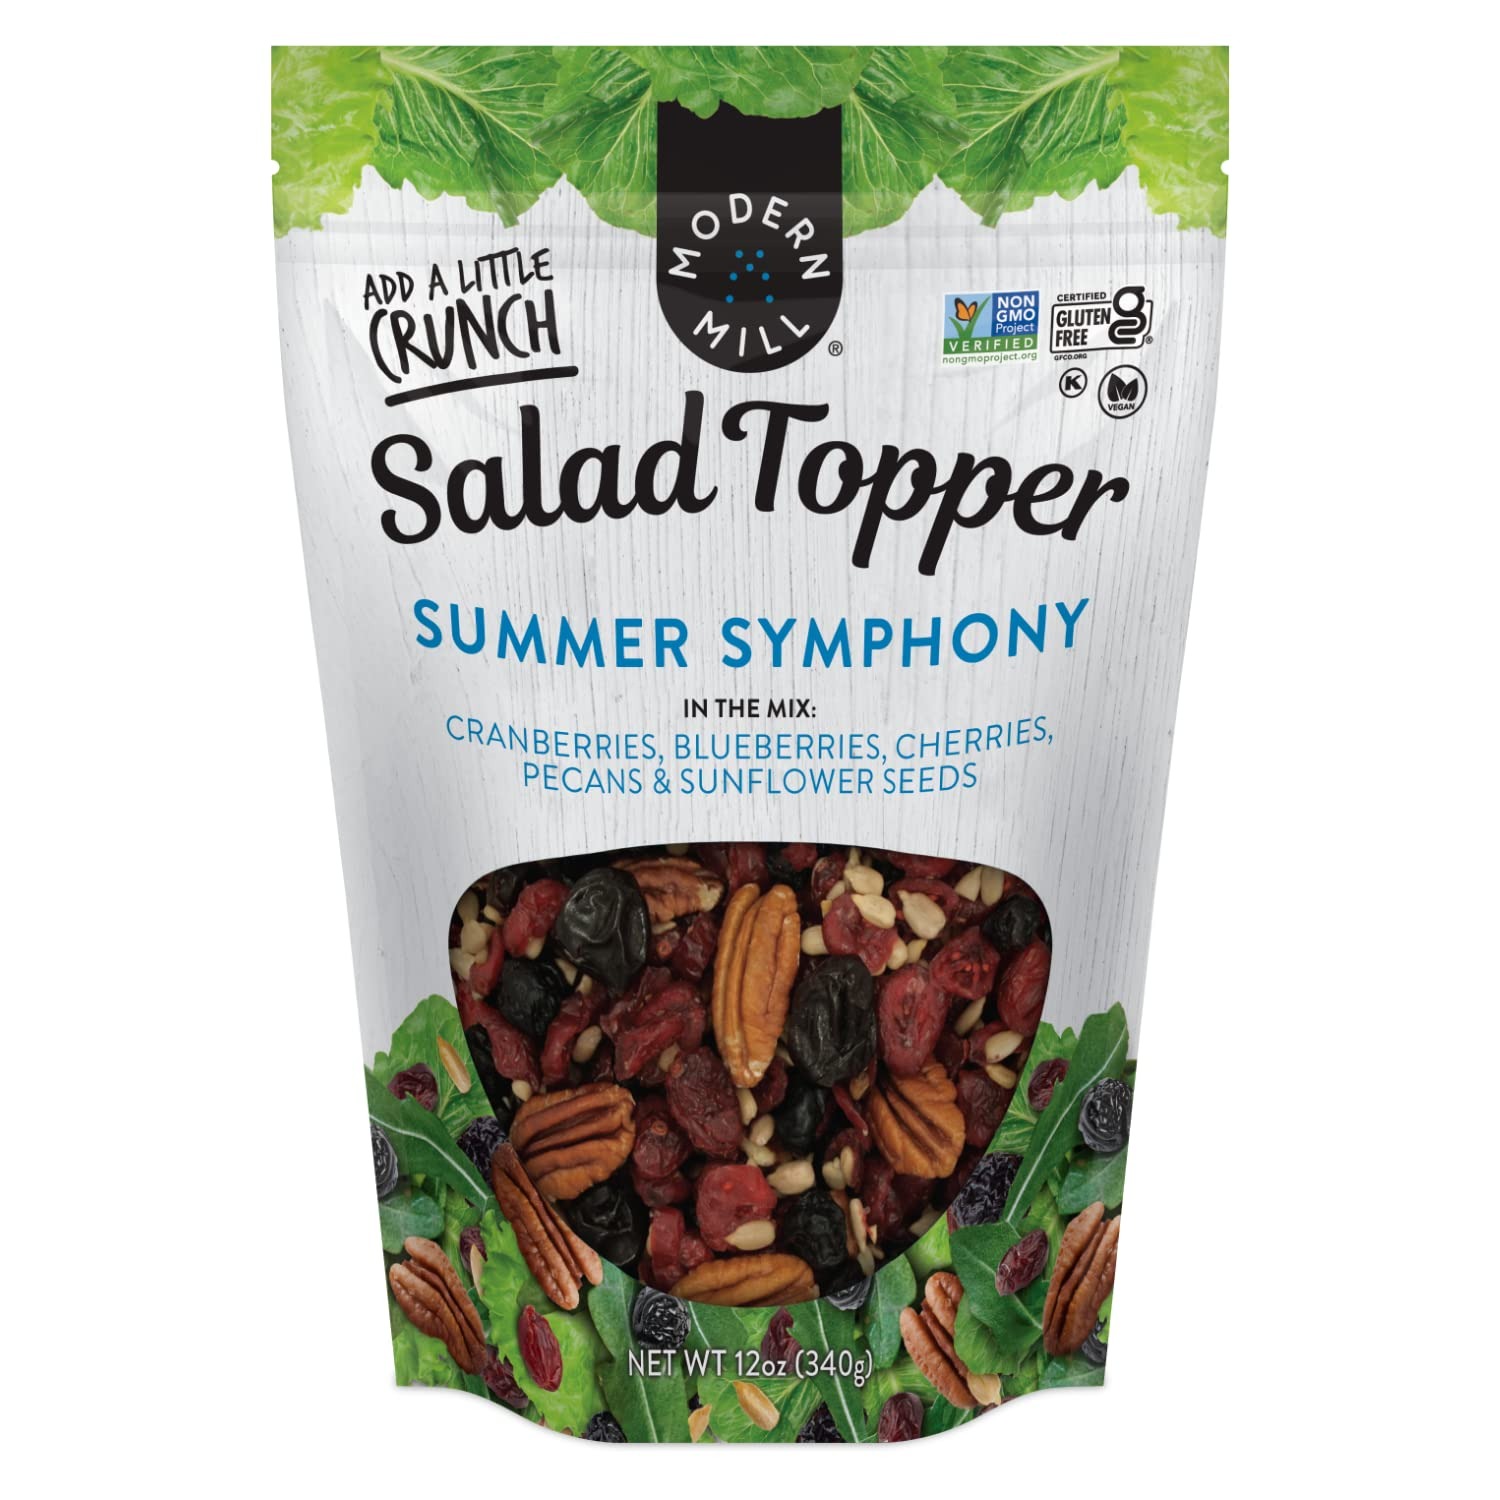
Item Name: Modern Mill Summer Symphony Mixed Salad Topper By Gourmet Nut - Dried Cranberries,Blueberries,Pecans,Cherries & Sunflower Seeds - Gluten Free,Kosher,Dried Fruit & Nuts Vegan Snack -12oz Resealable Bag
Bullet Point 1: Shake Up Your Salad - Premium, wholesome ingredients that give you a punch of crunch and flavor! Our Summer Symphony mix is a light and delicious mix that takes on the flavor of summer! Pairs perfectly with balsamic dressing. To make our Summer Symphony mix extra delicious, we combine only the best plump cranberries and blueberries, crunchy pecans, juicy cherries, and sunflower seeds packaged in a resealable bag so it's always fresh!
Bullet Point 2: All Natural Ingredients, Heart Healthy Snacking - Fruits have the highest levels of antioxidants of all foods, one the top two being cranberries and blueberries. Not only are they are low in calories, fat, cholesterol, and sodium, but they contain beneficial vitamins, minerals, dietary fiber and antioxidants that promote health.
Bullet Point 3: Where Fresh Meets Modern - Adventurous, modern flavors can take any dish from good to truly extraordinary. With Modern Mill, you can easily add that special touch and take your meal to the next level. Made for more than just salads, these toppings offer the perfect complement to a variety of food. The sliced almonds, paired with sweet dried mangos make for the perfect flavor mix.
Bullet Point 4: Exciting, Healthy, Convenient - So go ahead and elevate your meals with culinary creations that capture the imagination and delight your appetite. Create Confidently! These vegan friendly fruit and plant based fresh gourmet salad toppings are the perfect match for any salad kit.
Bullet Point 5: Gourmet Nut - All of our mixes are crafted from carefully selected ingredients and packaged in premium, small batch blends that provide the nutrients your body needs to keep you going and feeling your best. All ingredients are sourced from the highest quality farms and go through a rigorous approval process in order for us to stand behind them and add our Gourmet Nut stamp of approval. Our mission is to be uncompromising when it comes to getting the freshest, most premium ingredients.
Value: 18.0
Unit: Ounce

Price: 6.99